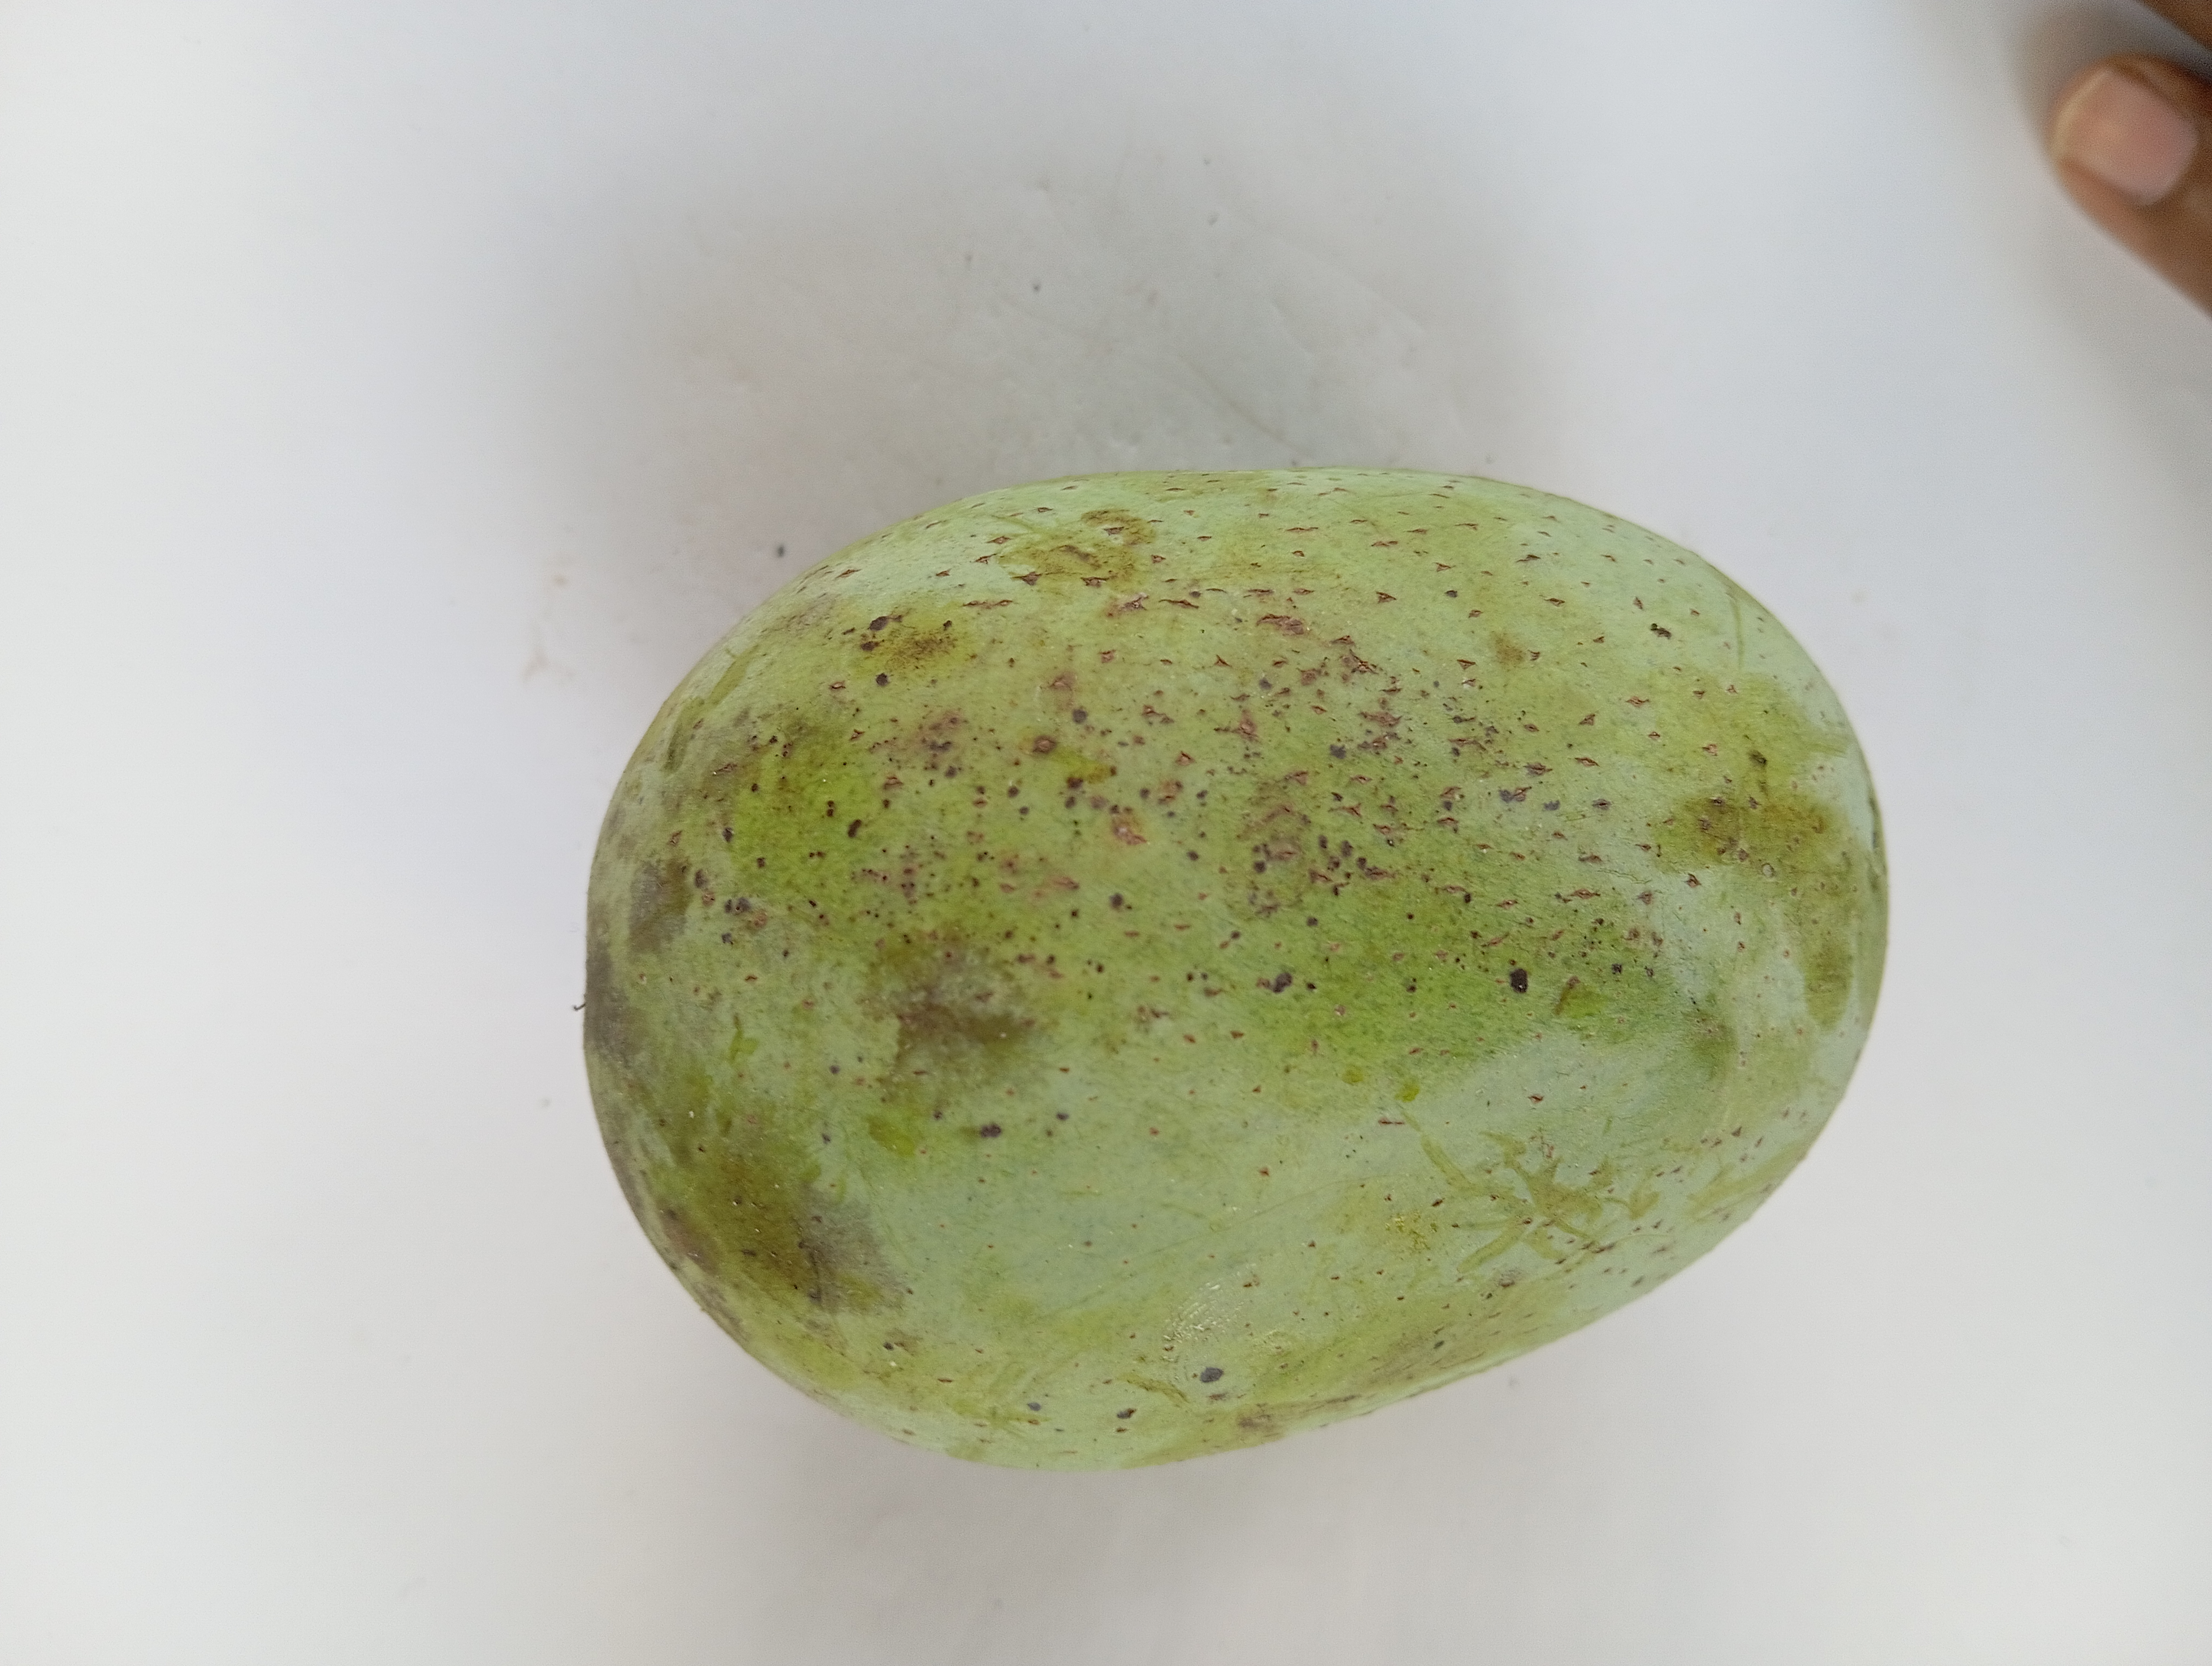
Mango variety: Langra